Kudankulam Nuclear Power Plant

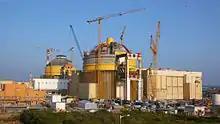
Kudankulum under construction, 14 April 2009

An intergovernmental agreement (IGA) on the project was signed on 20 November 1988 by the Prime Minister of India, Rajiv Gandhi and the Soviet head of state, Mikhail Gorbachev, for the construction of two reactors. The project remained in limbo for a decade due to the dissolution of the Soviet Union. There were also objections from the United States, on the grounds that the agreement did not meet the 1992 terms of the Nuclear Suppliers Group (NSG). M. R. Srinivasan, Atomic Energy Commission (AEC) Chairman from 1987 to 1990, called the project "a non-starter". However, the project was revived on 21 June 1998.